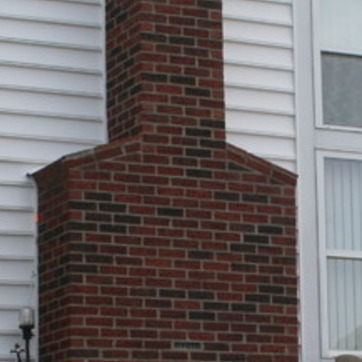
Material: brick